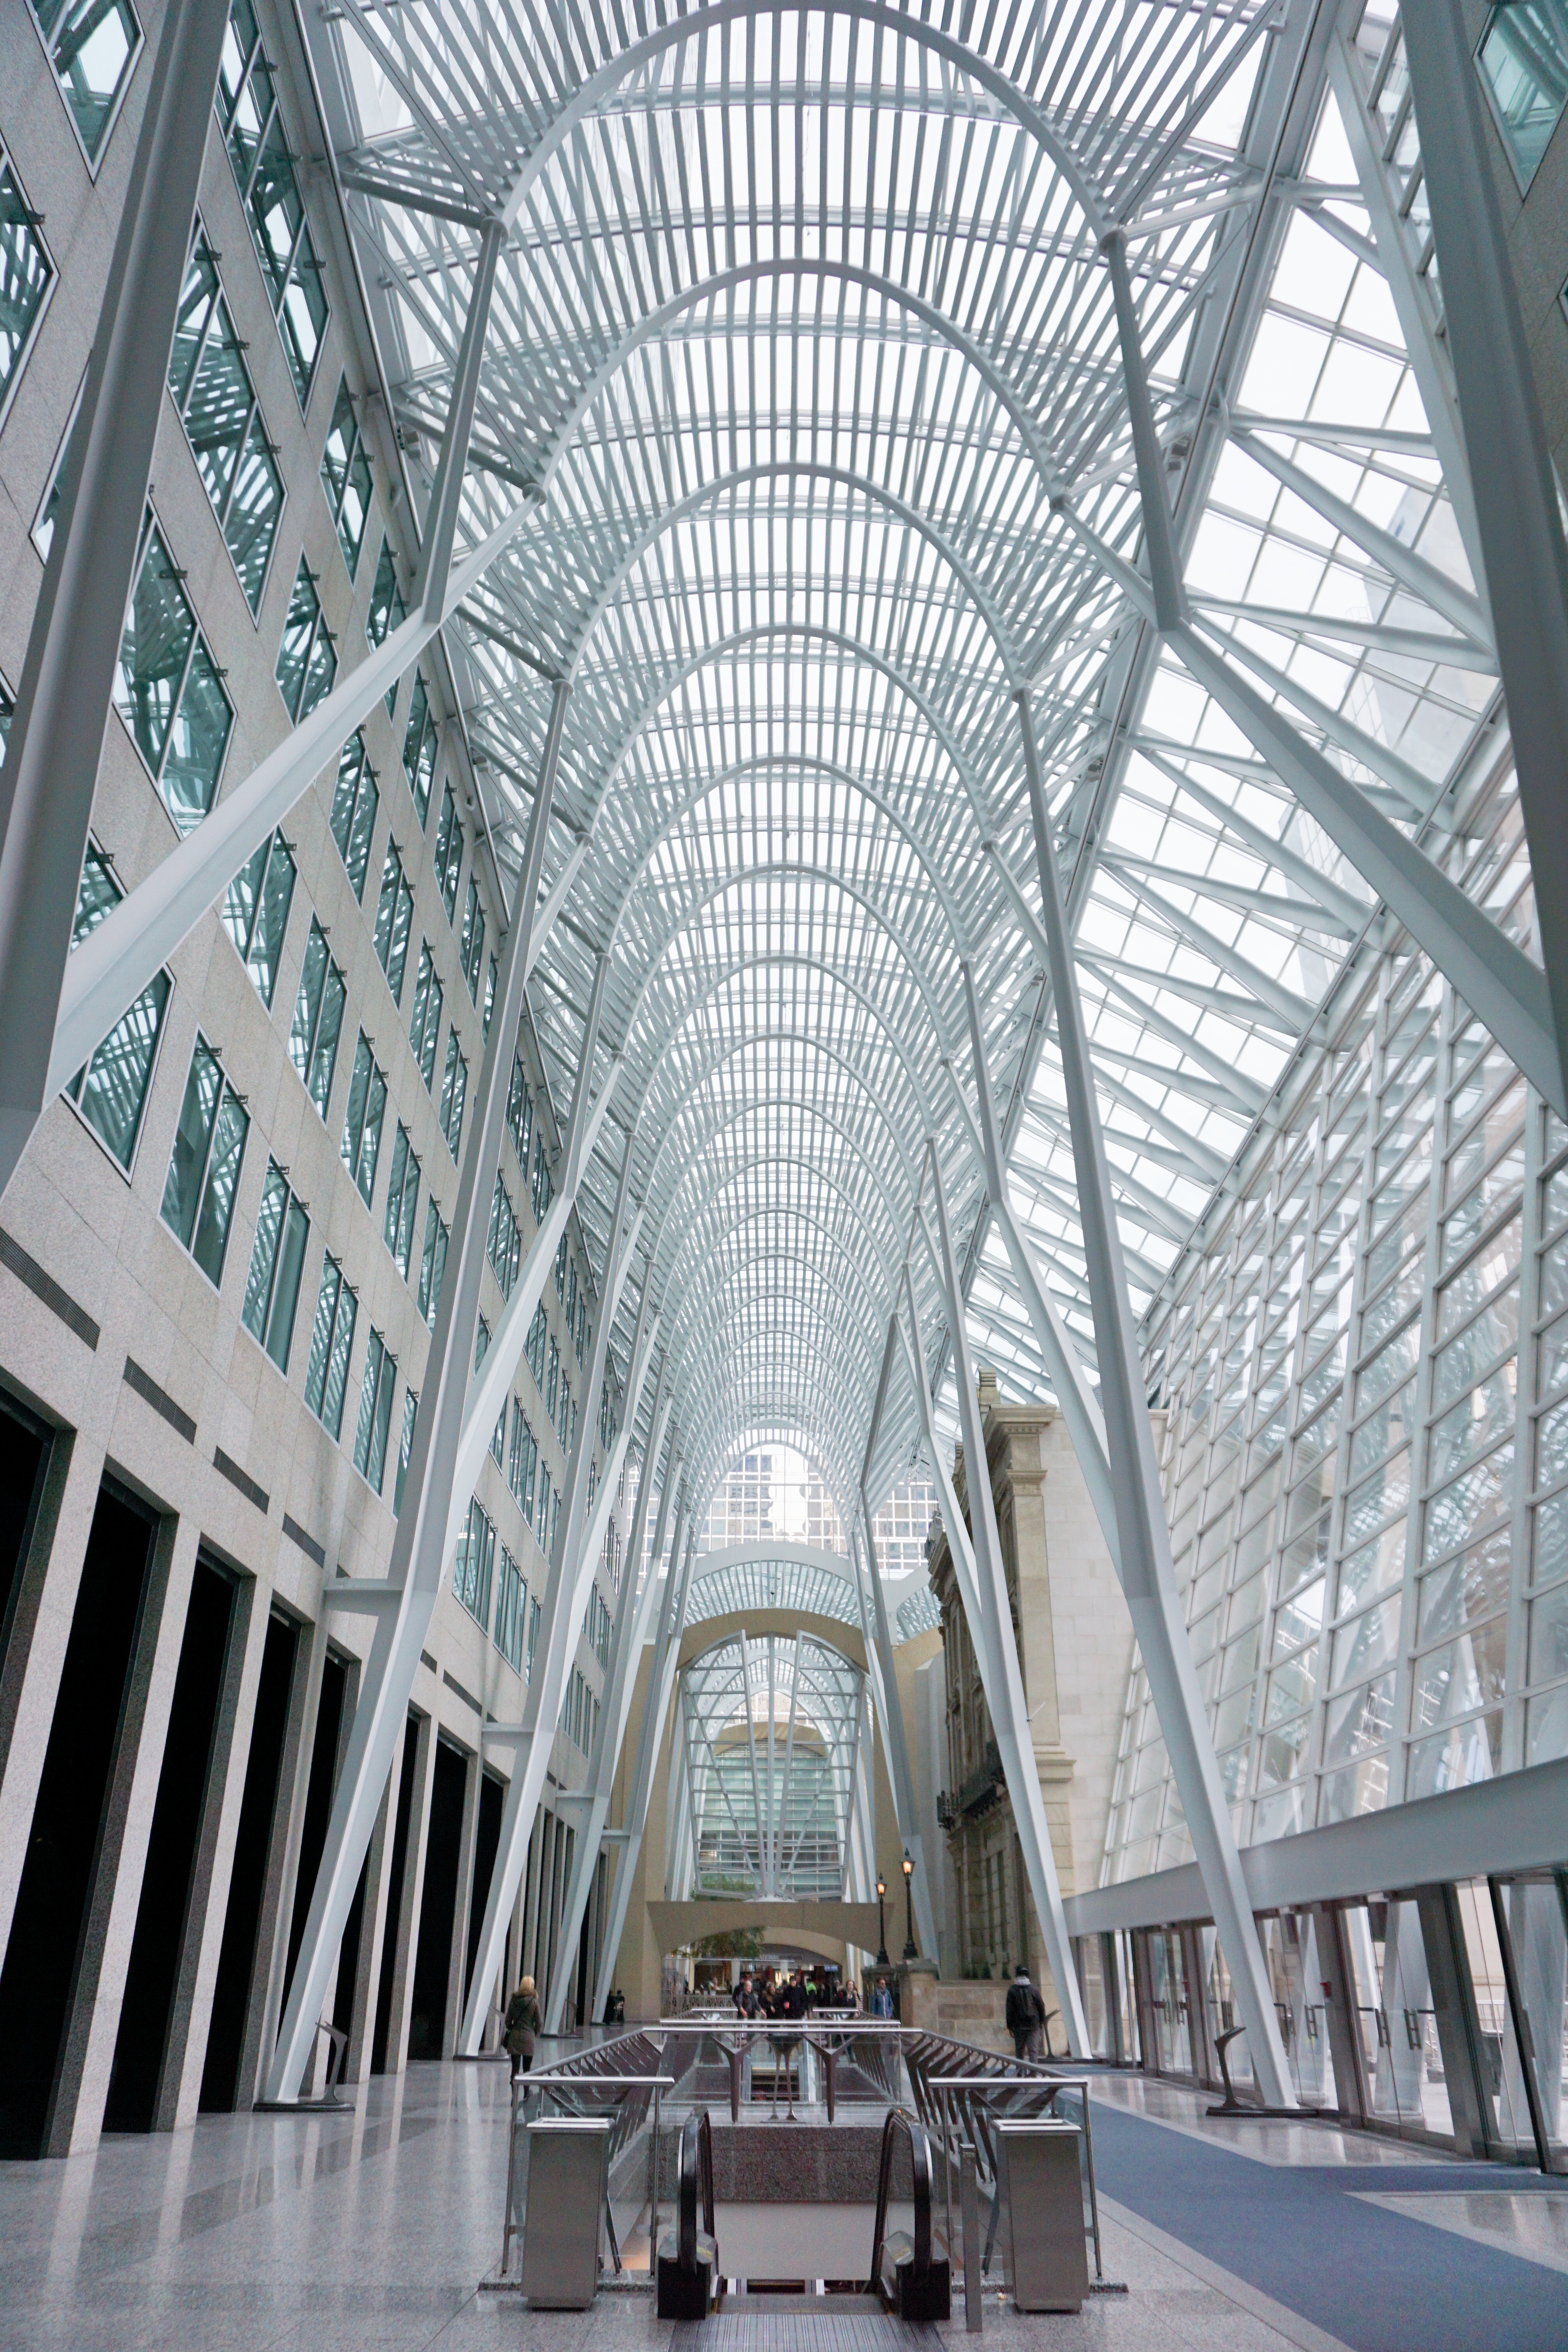
architecture, structure, building, facade, airport terminal, symmetry, arcade, tourist attraction, headquarters, convention center, daylighting, skyway